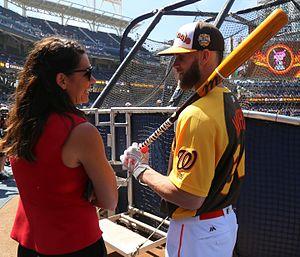
Jessica Mendoza est une ancienne joueuse de softball et une journaliste sportive. Elle remporta en 2004 une médaille d'or en softball aux Jeux olympiques d'Athènes puis une médaille d'argent en 2008 aux Jeux olympiques de Beijing, où elle remporta une médaille d'argent avec l'équipe américaine de softball.